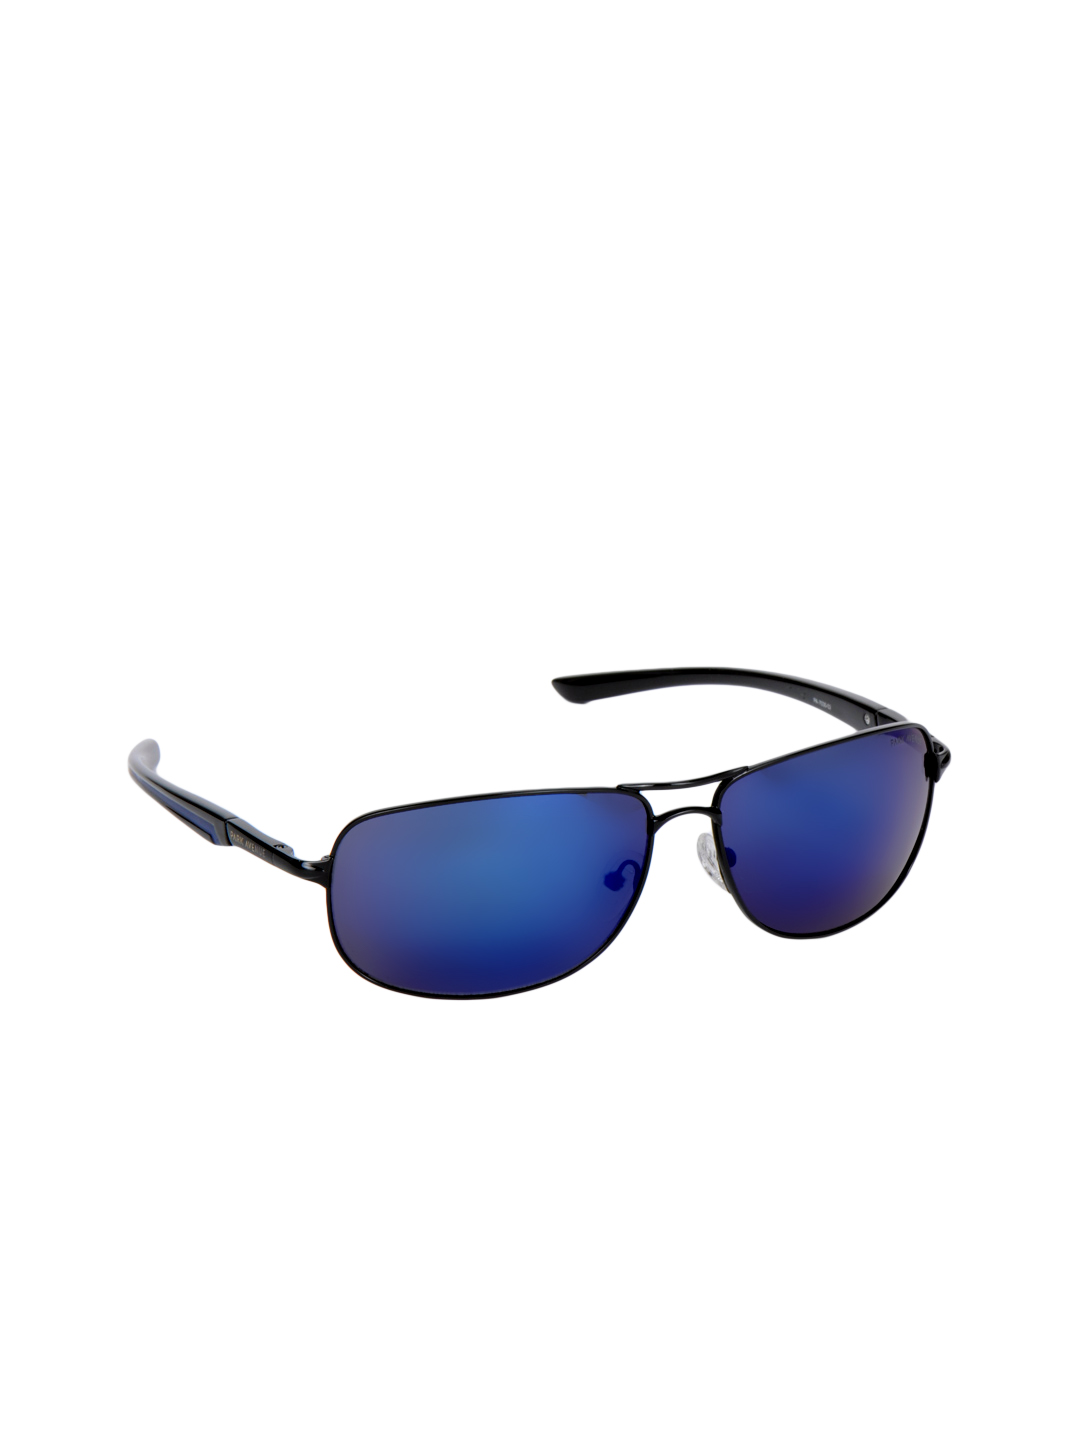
Park Avenue Men Black Frame Sunglasses
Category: Accessories / Eyewear / Sunglasses
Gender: Men
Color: Black
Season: Winter 2016
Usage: Casual